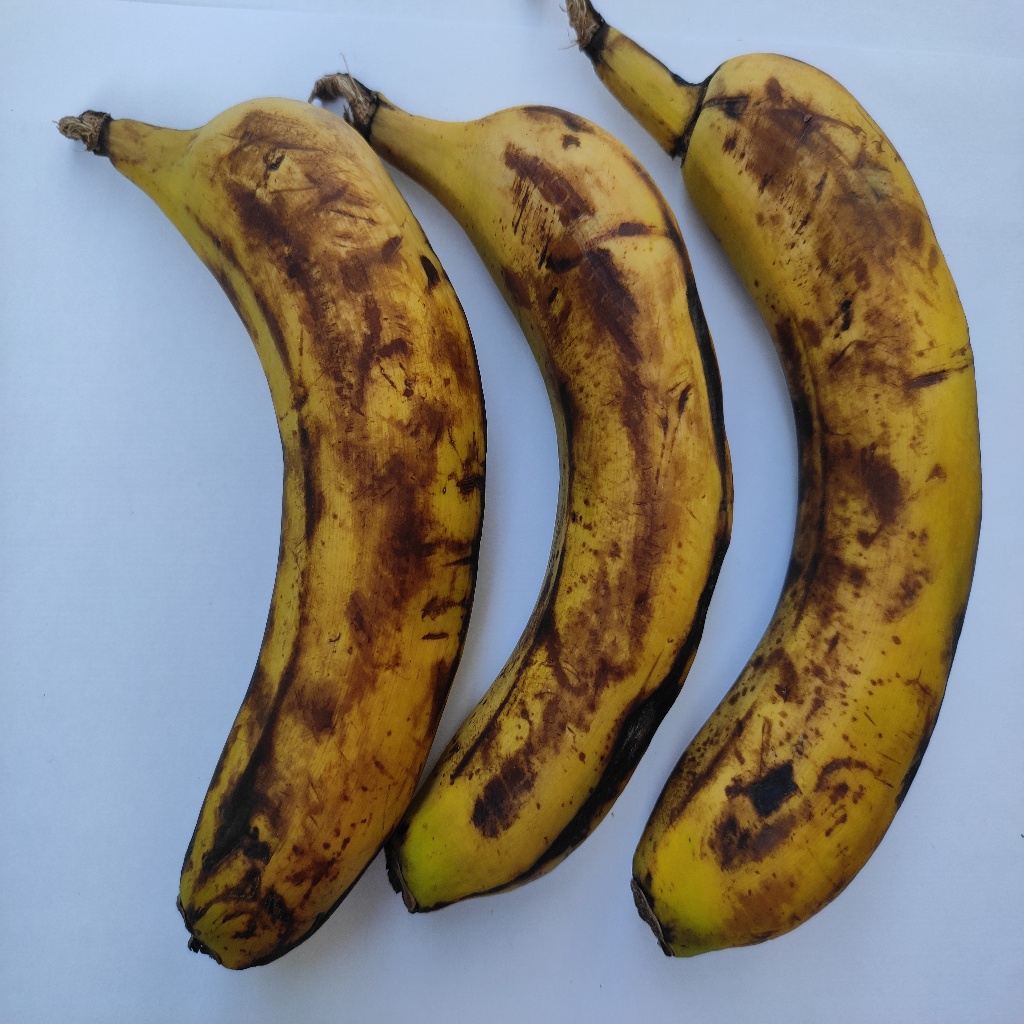
Crop: banana
Quality class: Defect